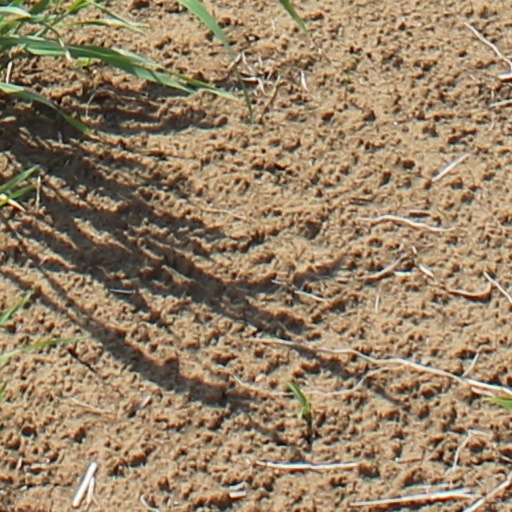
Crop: wheat